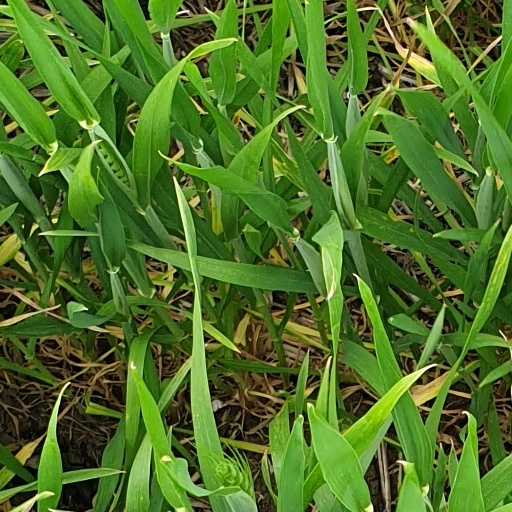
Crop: wheat